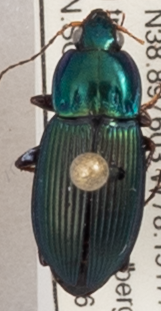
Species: Poecilus lucublandus
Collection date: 2019-06-06
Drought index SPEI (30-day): -0.048
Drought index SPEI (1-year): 2.09
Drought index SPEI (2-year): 2.09